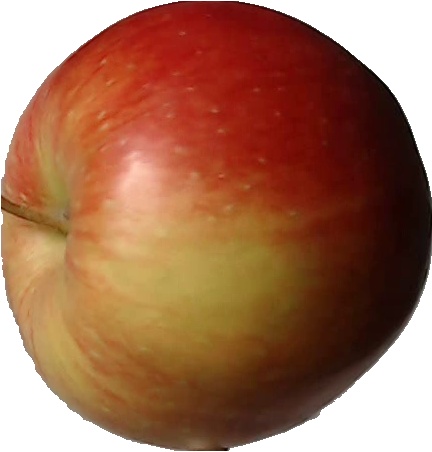
Label: apple_red_2